Delahaye 175

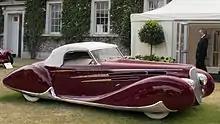

The Type 165, a 4.5-litre, V12 engined, grand-touring car, elevated Delahaye's prewar prestige but could not economically be sustained. The Type 165 was replaced by the 4.5-litre Type 175 in early 1948. Managing Director Charles Weiffenbach had planned to debut the Type 175 at the October 1939 Paris Auto Salon. The Paris Salon was where Delahaye received most of its purchase-orders, but the venue was cancelled without notice due to the impending German invasion.